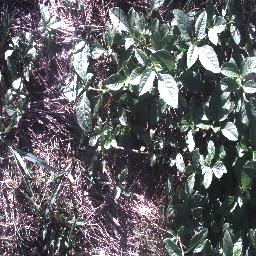
Label: negative